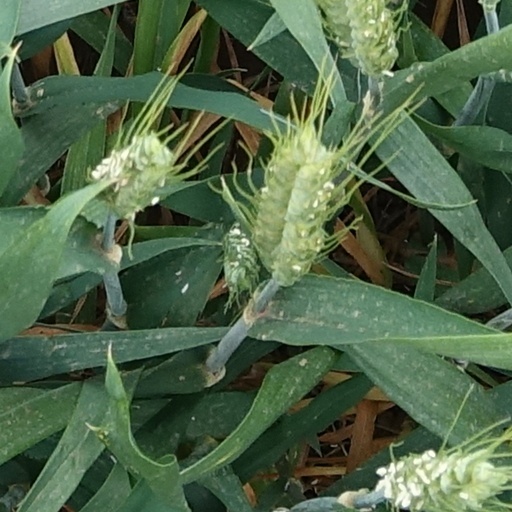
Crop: wheat